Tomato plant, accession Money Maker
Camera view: horizontal (90 deg, fisheye); turntable rotation: 150 degrees
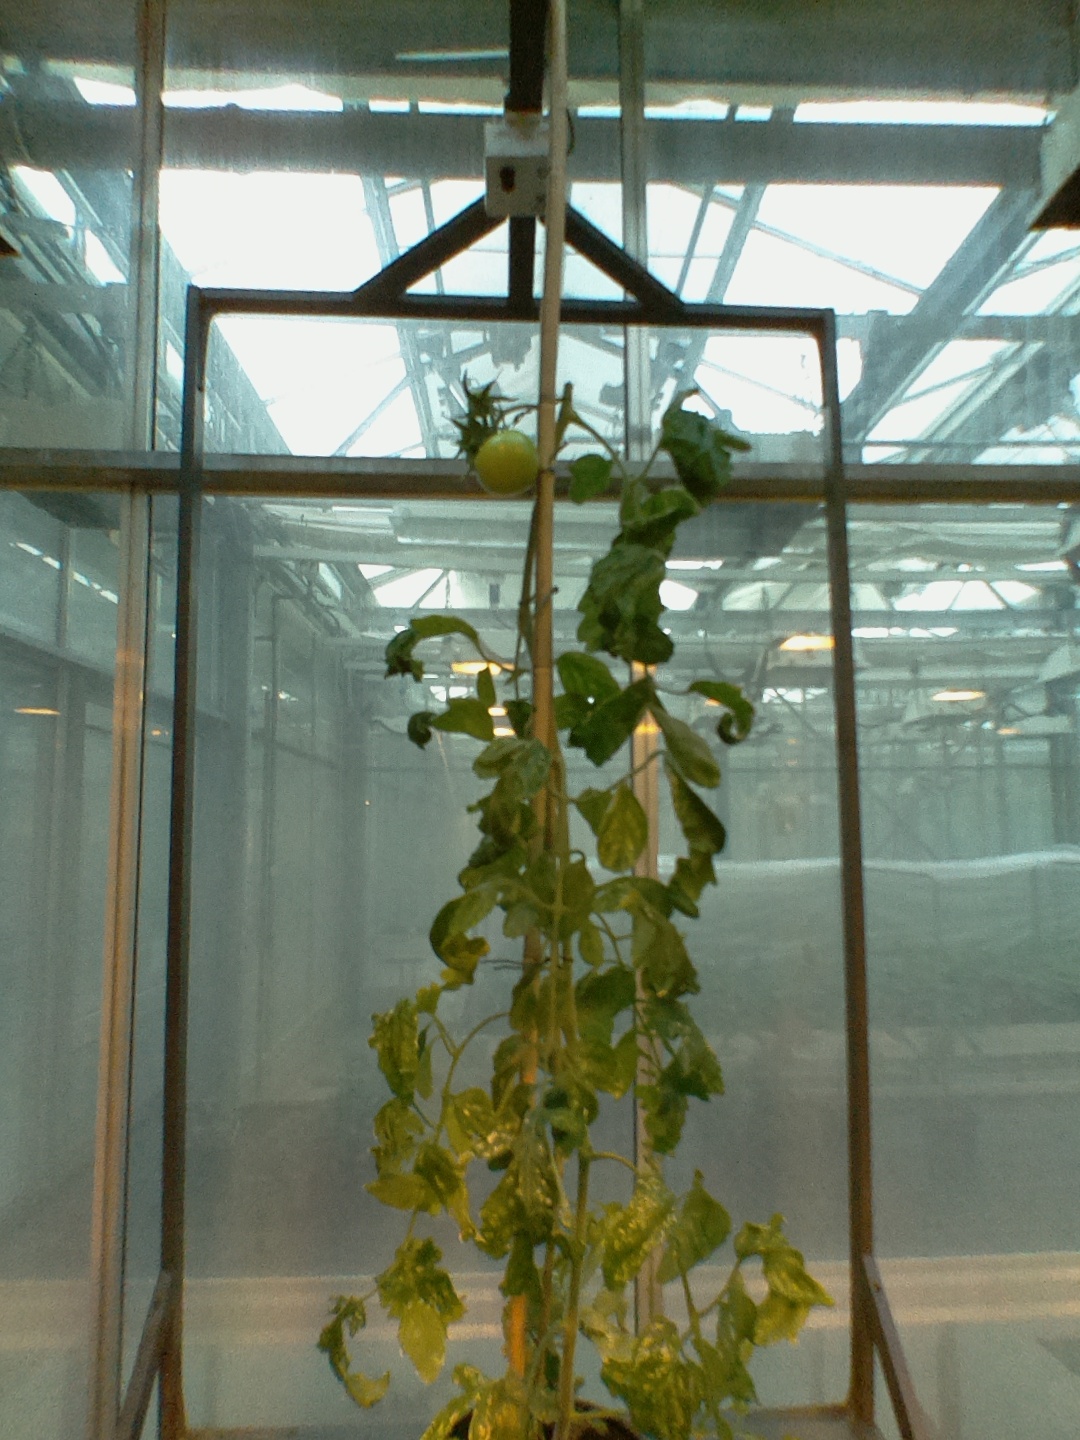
BBCH growth stage 77: 70%-80% of final fruit size